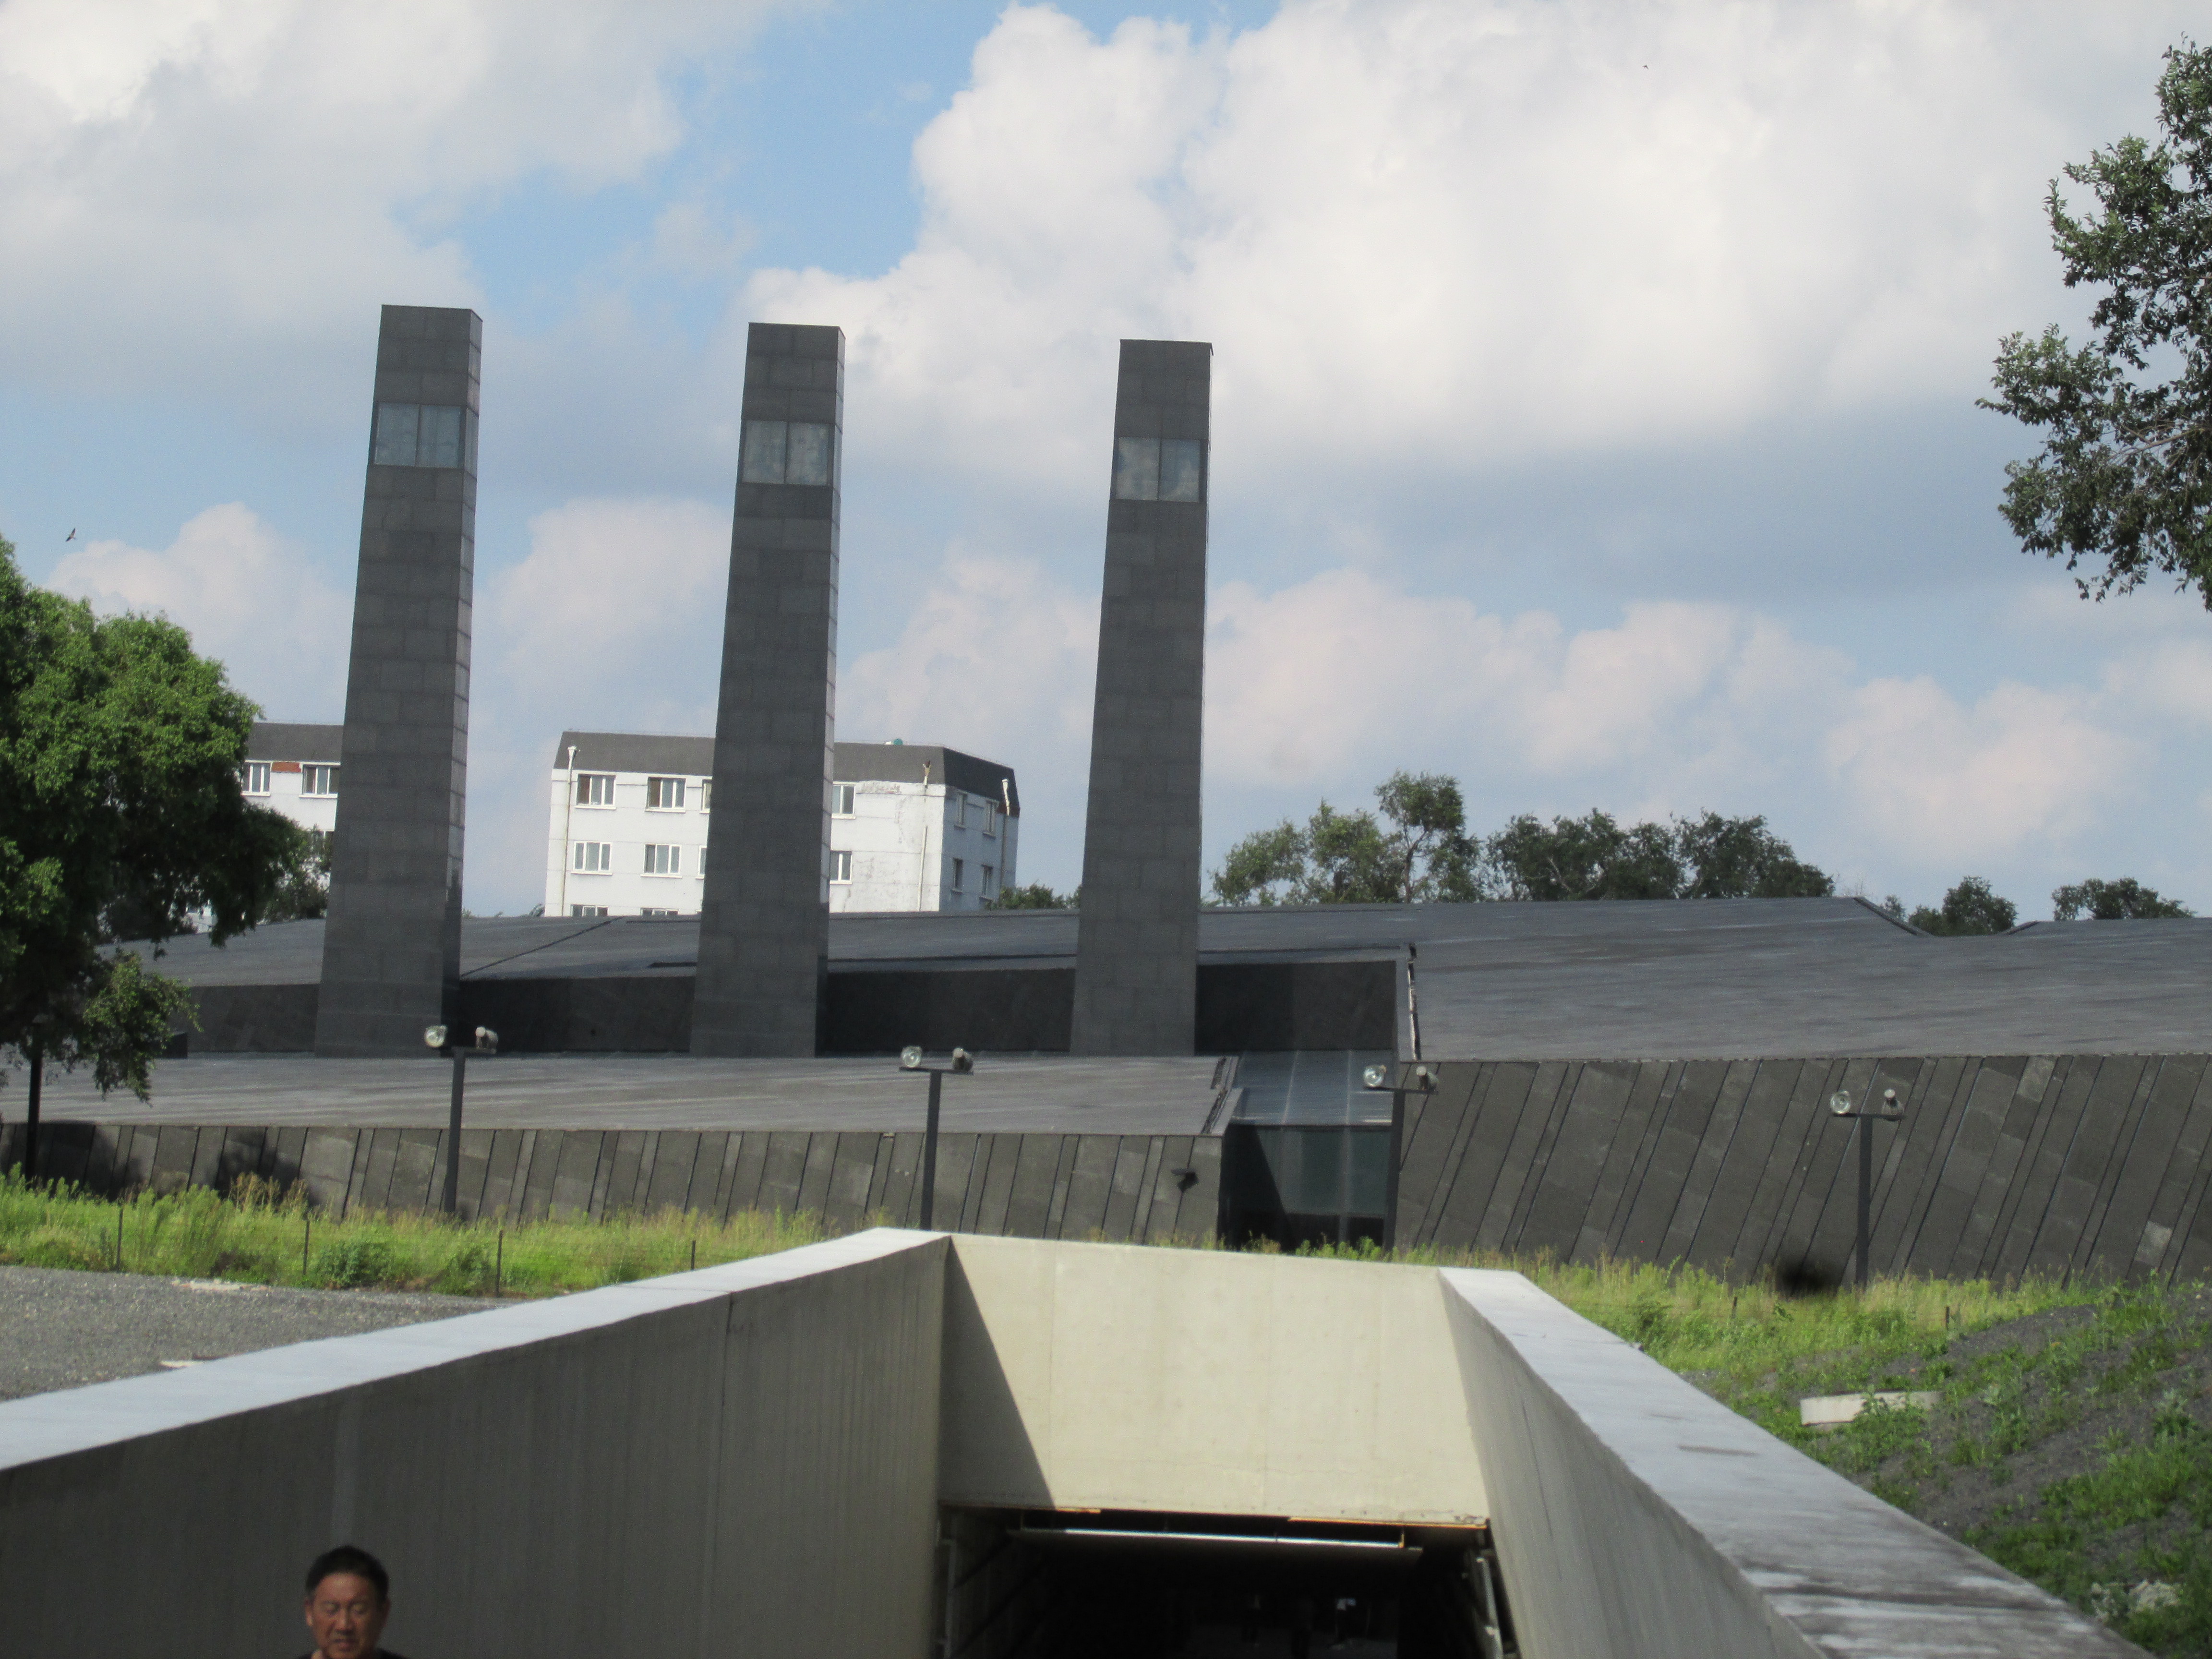
natural, architecture, building, tree, house, brutalist architecture, plant